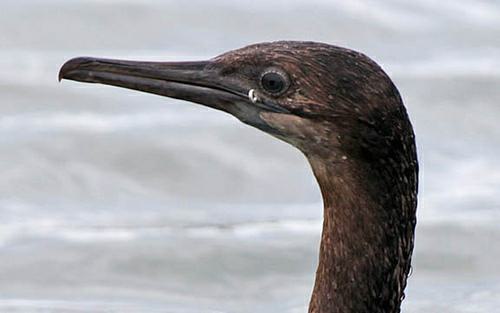
A photo of a brandt cormorant